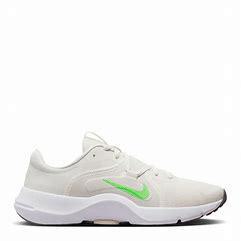
Brand: Nike
Model: In Season Tr 13